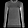
Label: Pullover